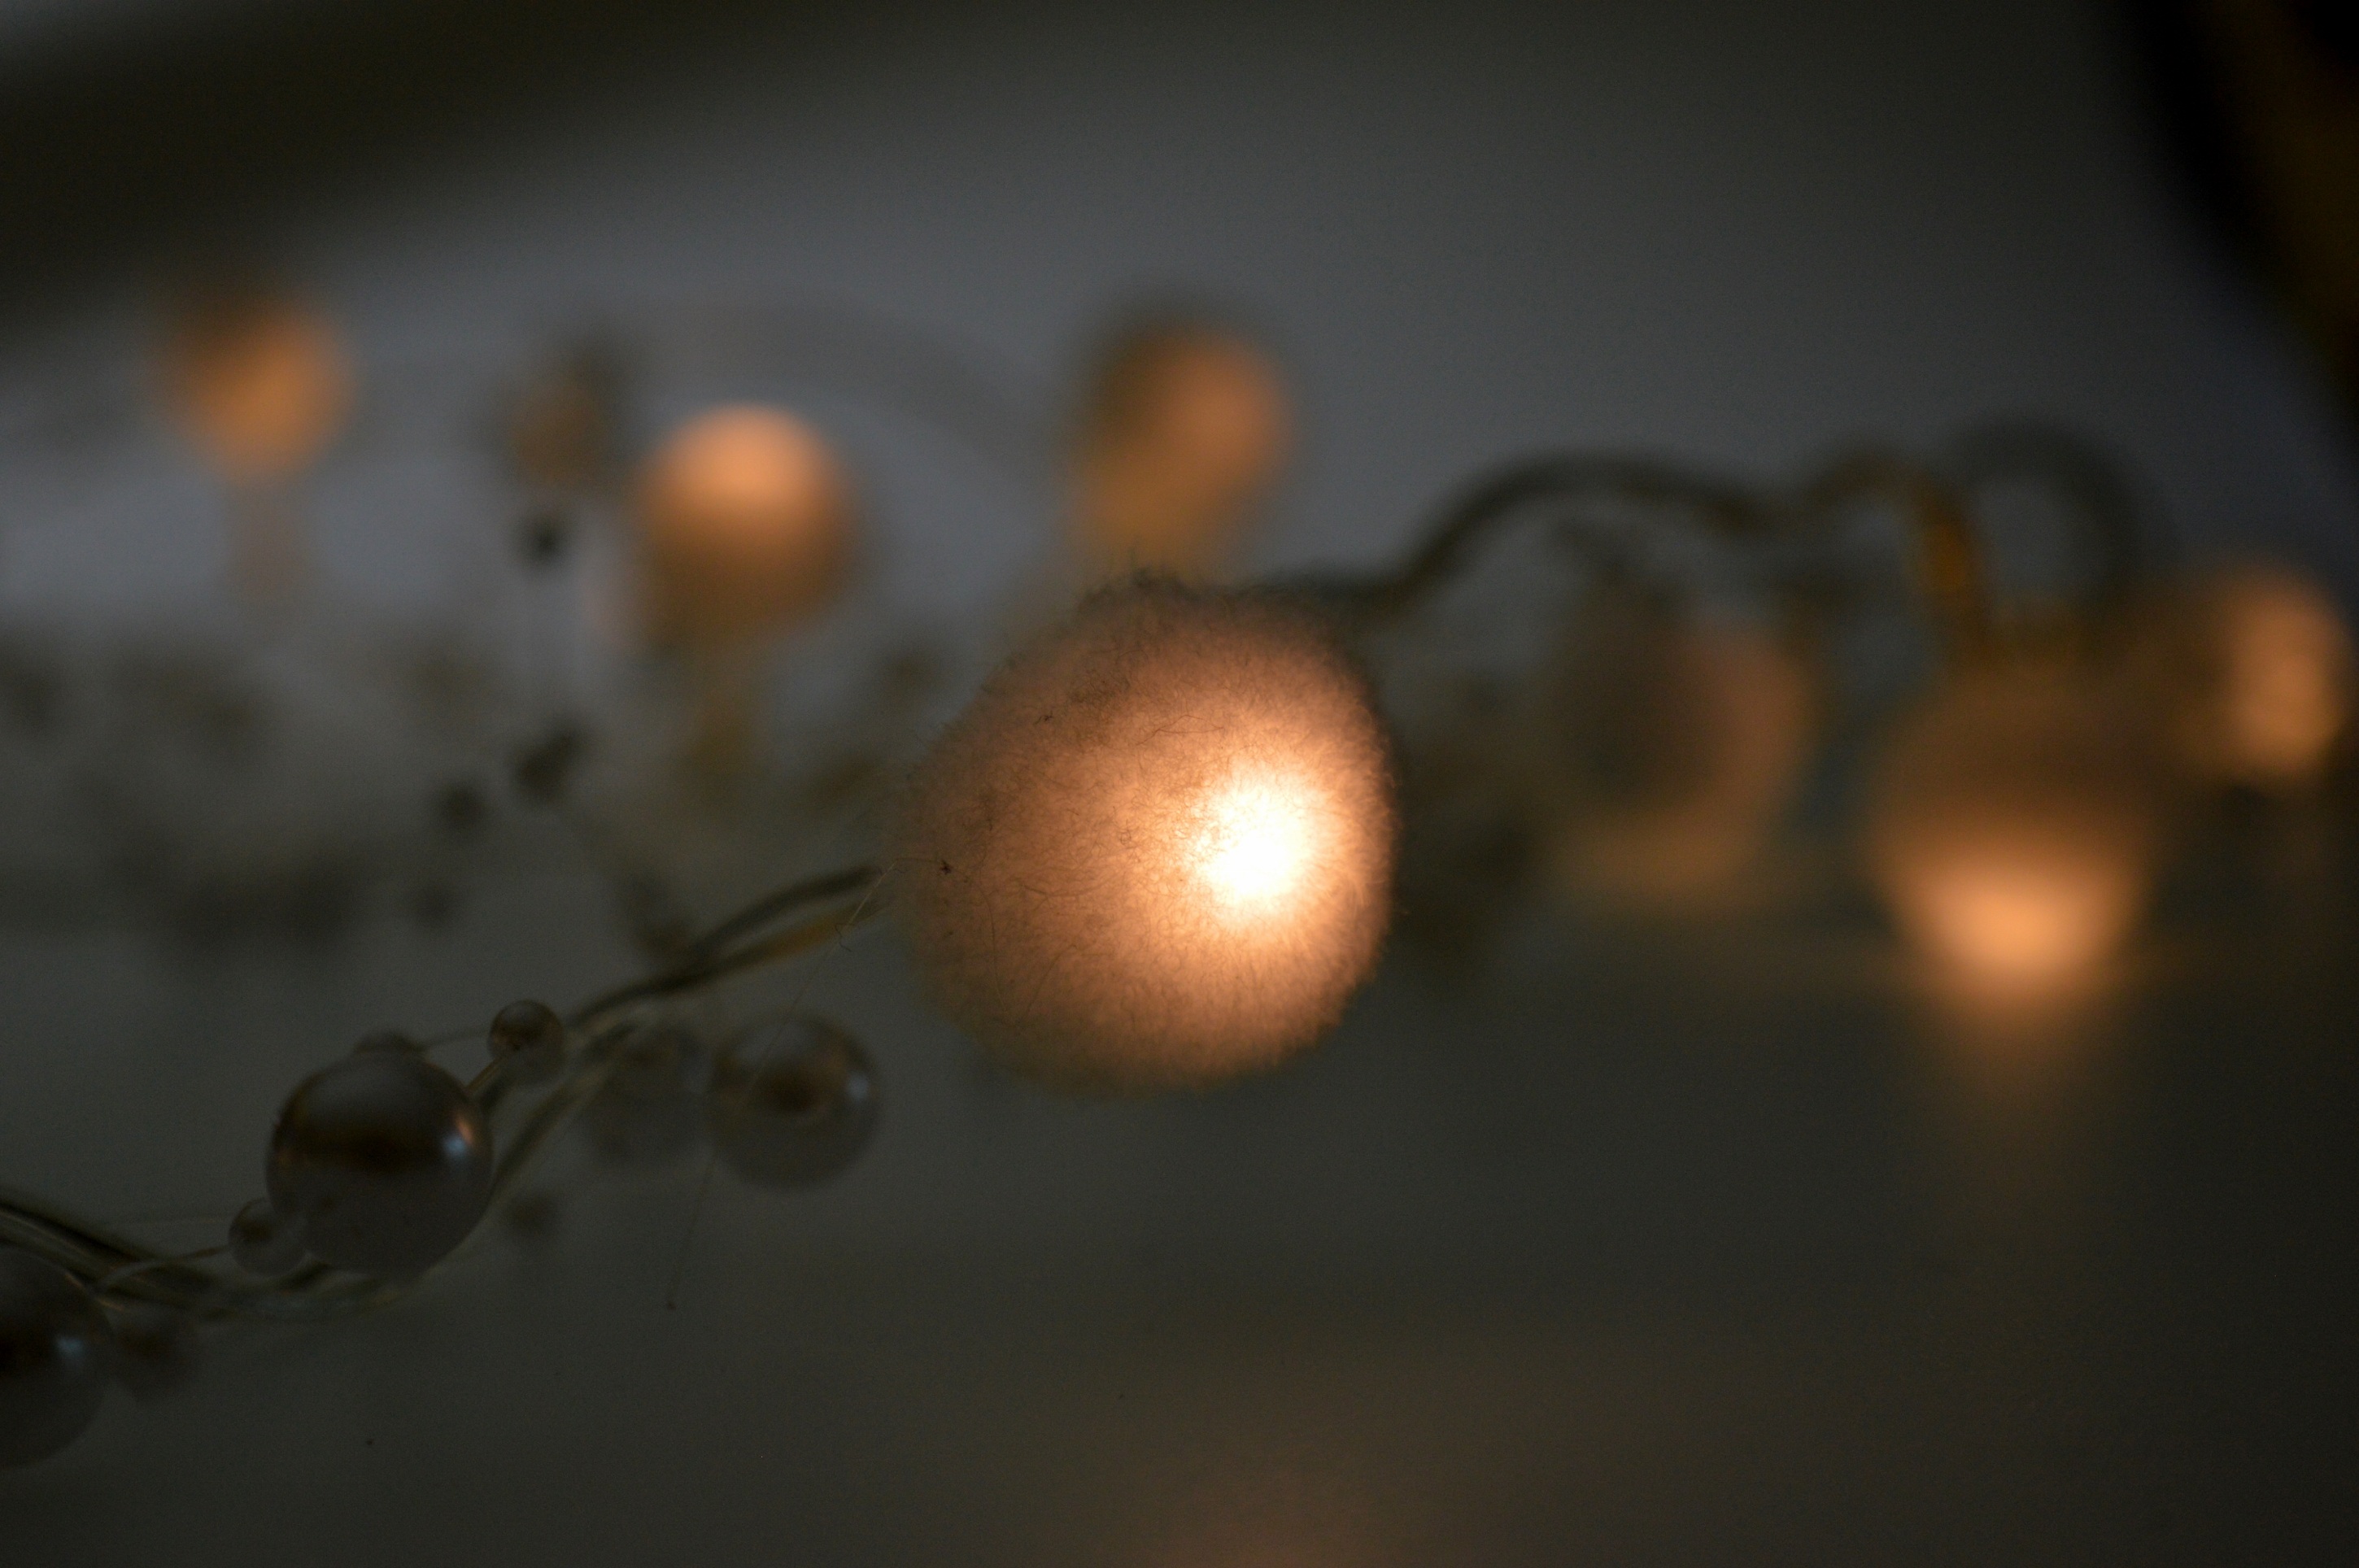
branch, light, night, photography, sunlight, leaf, chain, flower, reflection, darkness, lighting, circle, close up, background image, balls, shape, beads, macro photography